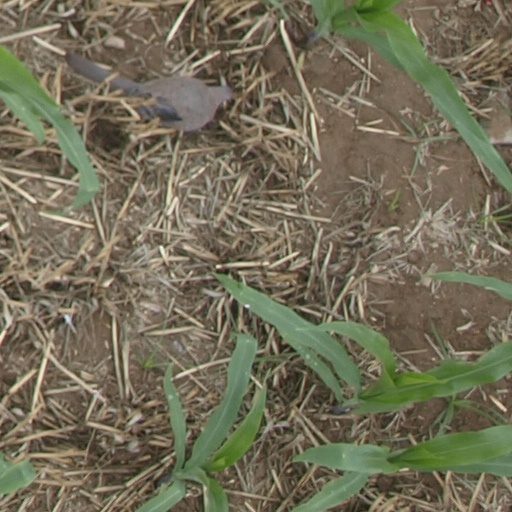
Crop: maize; corn